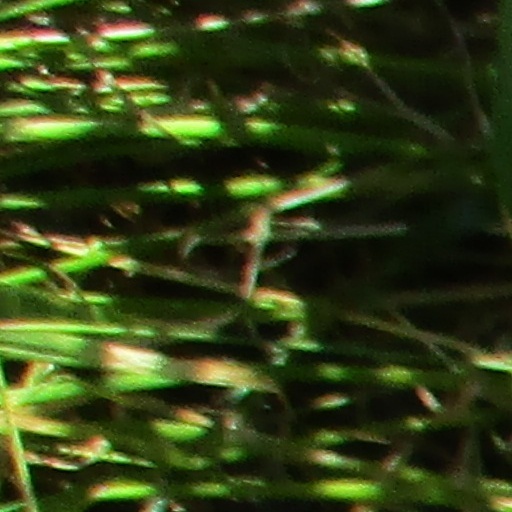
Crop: wheat